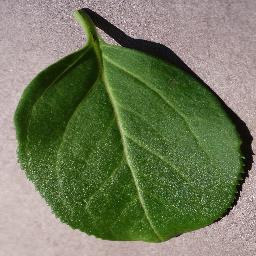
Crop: cherry
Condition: (including_sour)_healthy